Charles Floquet

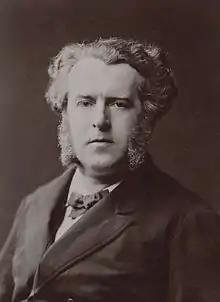
Photograph c. 1870

He was born at Saint-Jean-Pied-de-Port (Basses-Pyrénées). Charles Floquet is the son of Pierre Charlemagne Floquet and Marie Léocadie Etcheverry, daughter of Thomas Etcheverry, Deputy Mayor of Saint-Étienne-de-Baïgorry, and Marthe Harismendy. In 1869 he married Hortense Kestner, born 31 may 1840 in Thann (Haut-Rhin), died in 1913 in Rueil-Malmaison (Hauts-de-Seine), daughter of Charles Kestner, chemist, industrialist and politician. He studied law in Paris, and was called to the bar in 1851. The "coup d'état" of that year aroused the strenuous opposition of Floquet, who had, while yet a student, given proof of his republican sympathies by taking part in the fighting of 1848. He made his name by his brilliant and fearless attacks on the government in a series of political trials, and at the same time contributed to the "Temps" and other influential journals. He delivered a scathing indictment of the Empire at the trial of Pierre Bonaparte for killing Victor Noir in 1870, and took a part in the revolution of 4 September as well as in the subsequent defence of Paris.